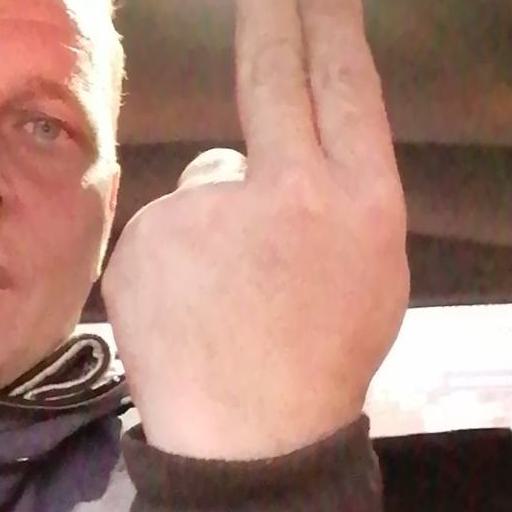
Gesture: two_up_inverted